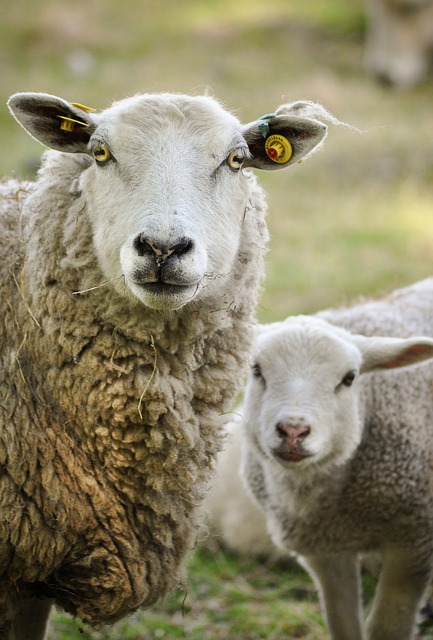
Label: sheep